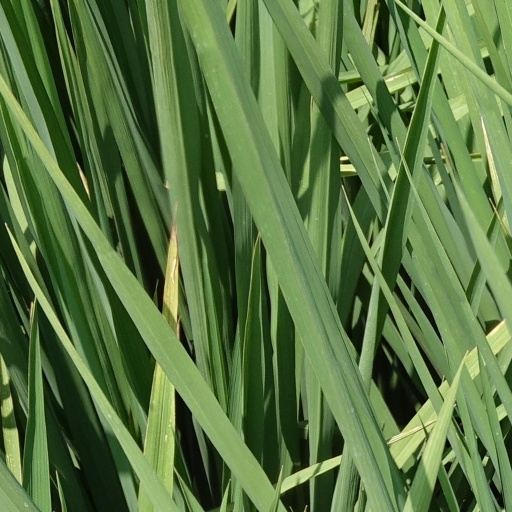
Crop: rice